New York State Route 30

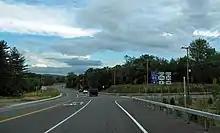
Northbound NY 30 approaching the southern terminus of NY 30A

From Roxbury, NY 30 follows the East Branch to Grand Gorge in northeastern Delaware County, where the East Branch comes to an end amidst the mountains. NY 30, meanwhile, intersects NY 23 in the center of the hamlet.